Rudd Concession

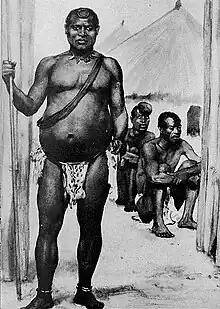
A black-and-white image depicting a middle-aged African king. Though at first glance a tall, strong-looking man, the subject's condition appears to have deteriorated with age; his belly appears severely bloated. He wears an animal-skin loincloth and a necklace made from what appear to be the teeth of various creatures. He holds a long spear in his right hand, which rests on the ground.

During the 1810s, the Zulu Kingdom was established in southern Africa by the warrior king Shaka, who united a number of rival clans into a centralised monarchy. Among the Zulu Kingdom's main leaders and military commanders was Mzilikazi, who enjoyed high royal favour for a time, but ultimately provoked the king's wrath by repeatedly offending him. When Shaka forced Mzilikazi and his followers to leave the country in 1823, they moved north-west to the Transvaal, where they became known as the Ndebele or "Matabele"—both names mean "men of the long shields". Amid the period of war and chaos locally called "mfecane" ("the crushing"), the Matabele quickly became the region's dominant tribe. In 1836, they negotiated a peace treaty with Sir Benjamin d'Urban, Governor of the British Cape Colony, but the same year Boer Voortrekkers moved to the area, during their Great Trek away from British rule in the Cape. These new arrivals soon toppled Mzilikazi's domination of the Transvaal, compelling him to lead another migration north in 1838. Crossing the Limpopo River, the Matabele settled in the southwest part of the Zambezi–Limpopo watershed; this area has since been called Matabeleland.